Riders of the Lone Star

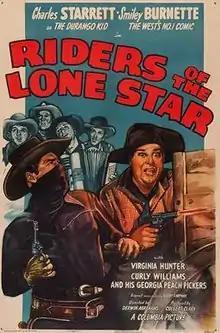
Theatrical release poster

Riders of the Lone Star is a 1947 American Western film directed by Derwin Abrahams and written by Barry Shipman. The film stars Charles Starrett, Virginia Hunter, Curly Williams and Smiley Burnette. The film was released on August 14, 1947, by Columbia Pictures. This was the twenty-fifth of 65 films in the "Durango Kid" series.